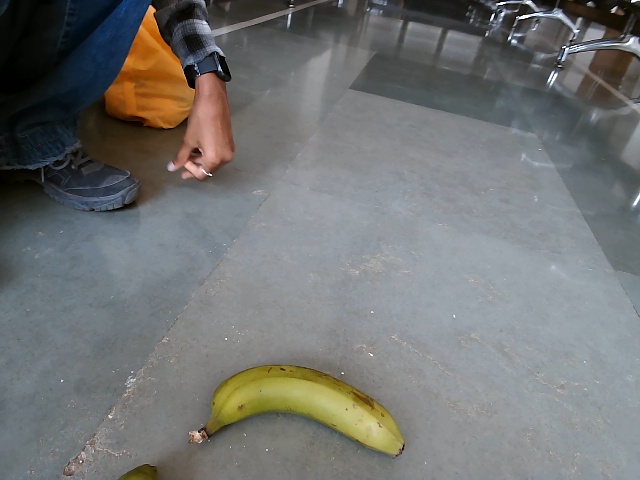
Label: Raw_Banana